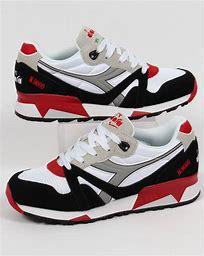
Brand: Diadora
Model: 100